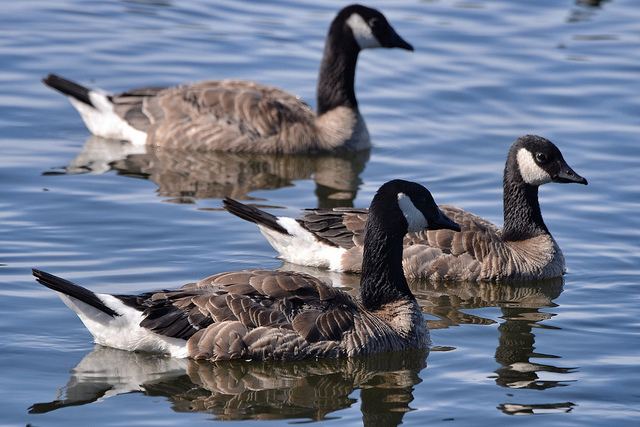
user: Given an image and a question. Answer the question in a short answer. Question: What type of bird is this? Short Answer:
assistant: canada goose